P–n junction

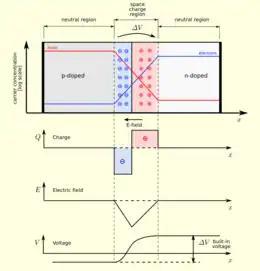
Figure B. A p–n junction in thermal equilibrium with zero-bias voltage applied. Under the junction, plots for the charge density, the electric field, and the voltage are reported. (The log concentration curves should actually be smoother, like the voltage.)

The space charge region is a zone with a net charge provided by the fixed ions (donors or acceptors) that have been left "uncovered" by majority carrier diffusion. When equilibrium is reached, the charge density is approximated by the displayed step function. In fact, since the y-axis of figure A is log-scale, the region is almost completely depleted of majority carriers (leaving a charge density equal to the net doping level), and the edge between the space charge region and the neutral region is quite sharp (see figure B, Q(x) graph). The space charge region has the same magnitude of charge on both sides of the p–n interfaces, thus it extends farther on the less doped side in this example (the n side in figures A and B).